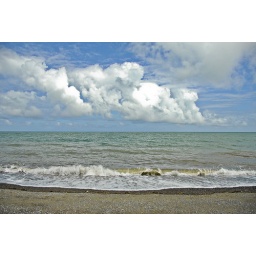
A nondescript beach in Northernwestern Panay island in the Philippines, right in front of my house :-).